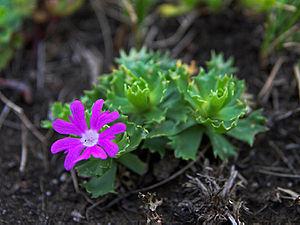
Primula minima est une espèce de plantes de la famille des Primulacées.
Cette liste de Tracheophyta de Bosnie-Herzégovine, ainsi que d’espèces introduites est un aperçu incomplet d’espèces de mousses, de fougères, de gymnospermes et d’angiospermes citées dans la littérature disponible en langues bosniaque, croate, serbe et serbo-croate. Cet aperçu n’inclue pas des espèces cultivées ni celles occasionnellement introduites.